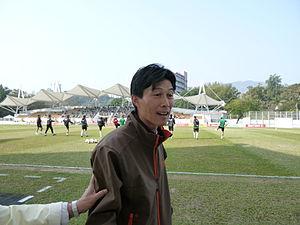
Ou Chuliang, né le 26 août 1968 à Canton, est un ancien footballeur chinois, aujourd'hui entraîneur.